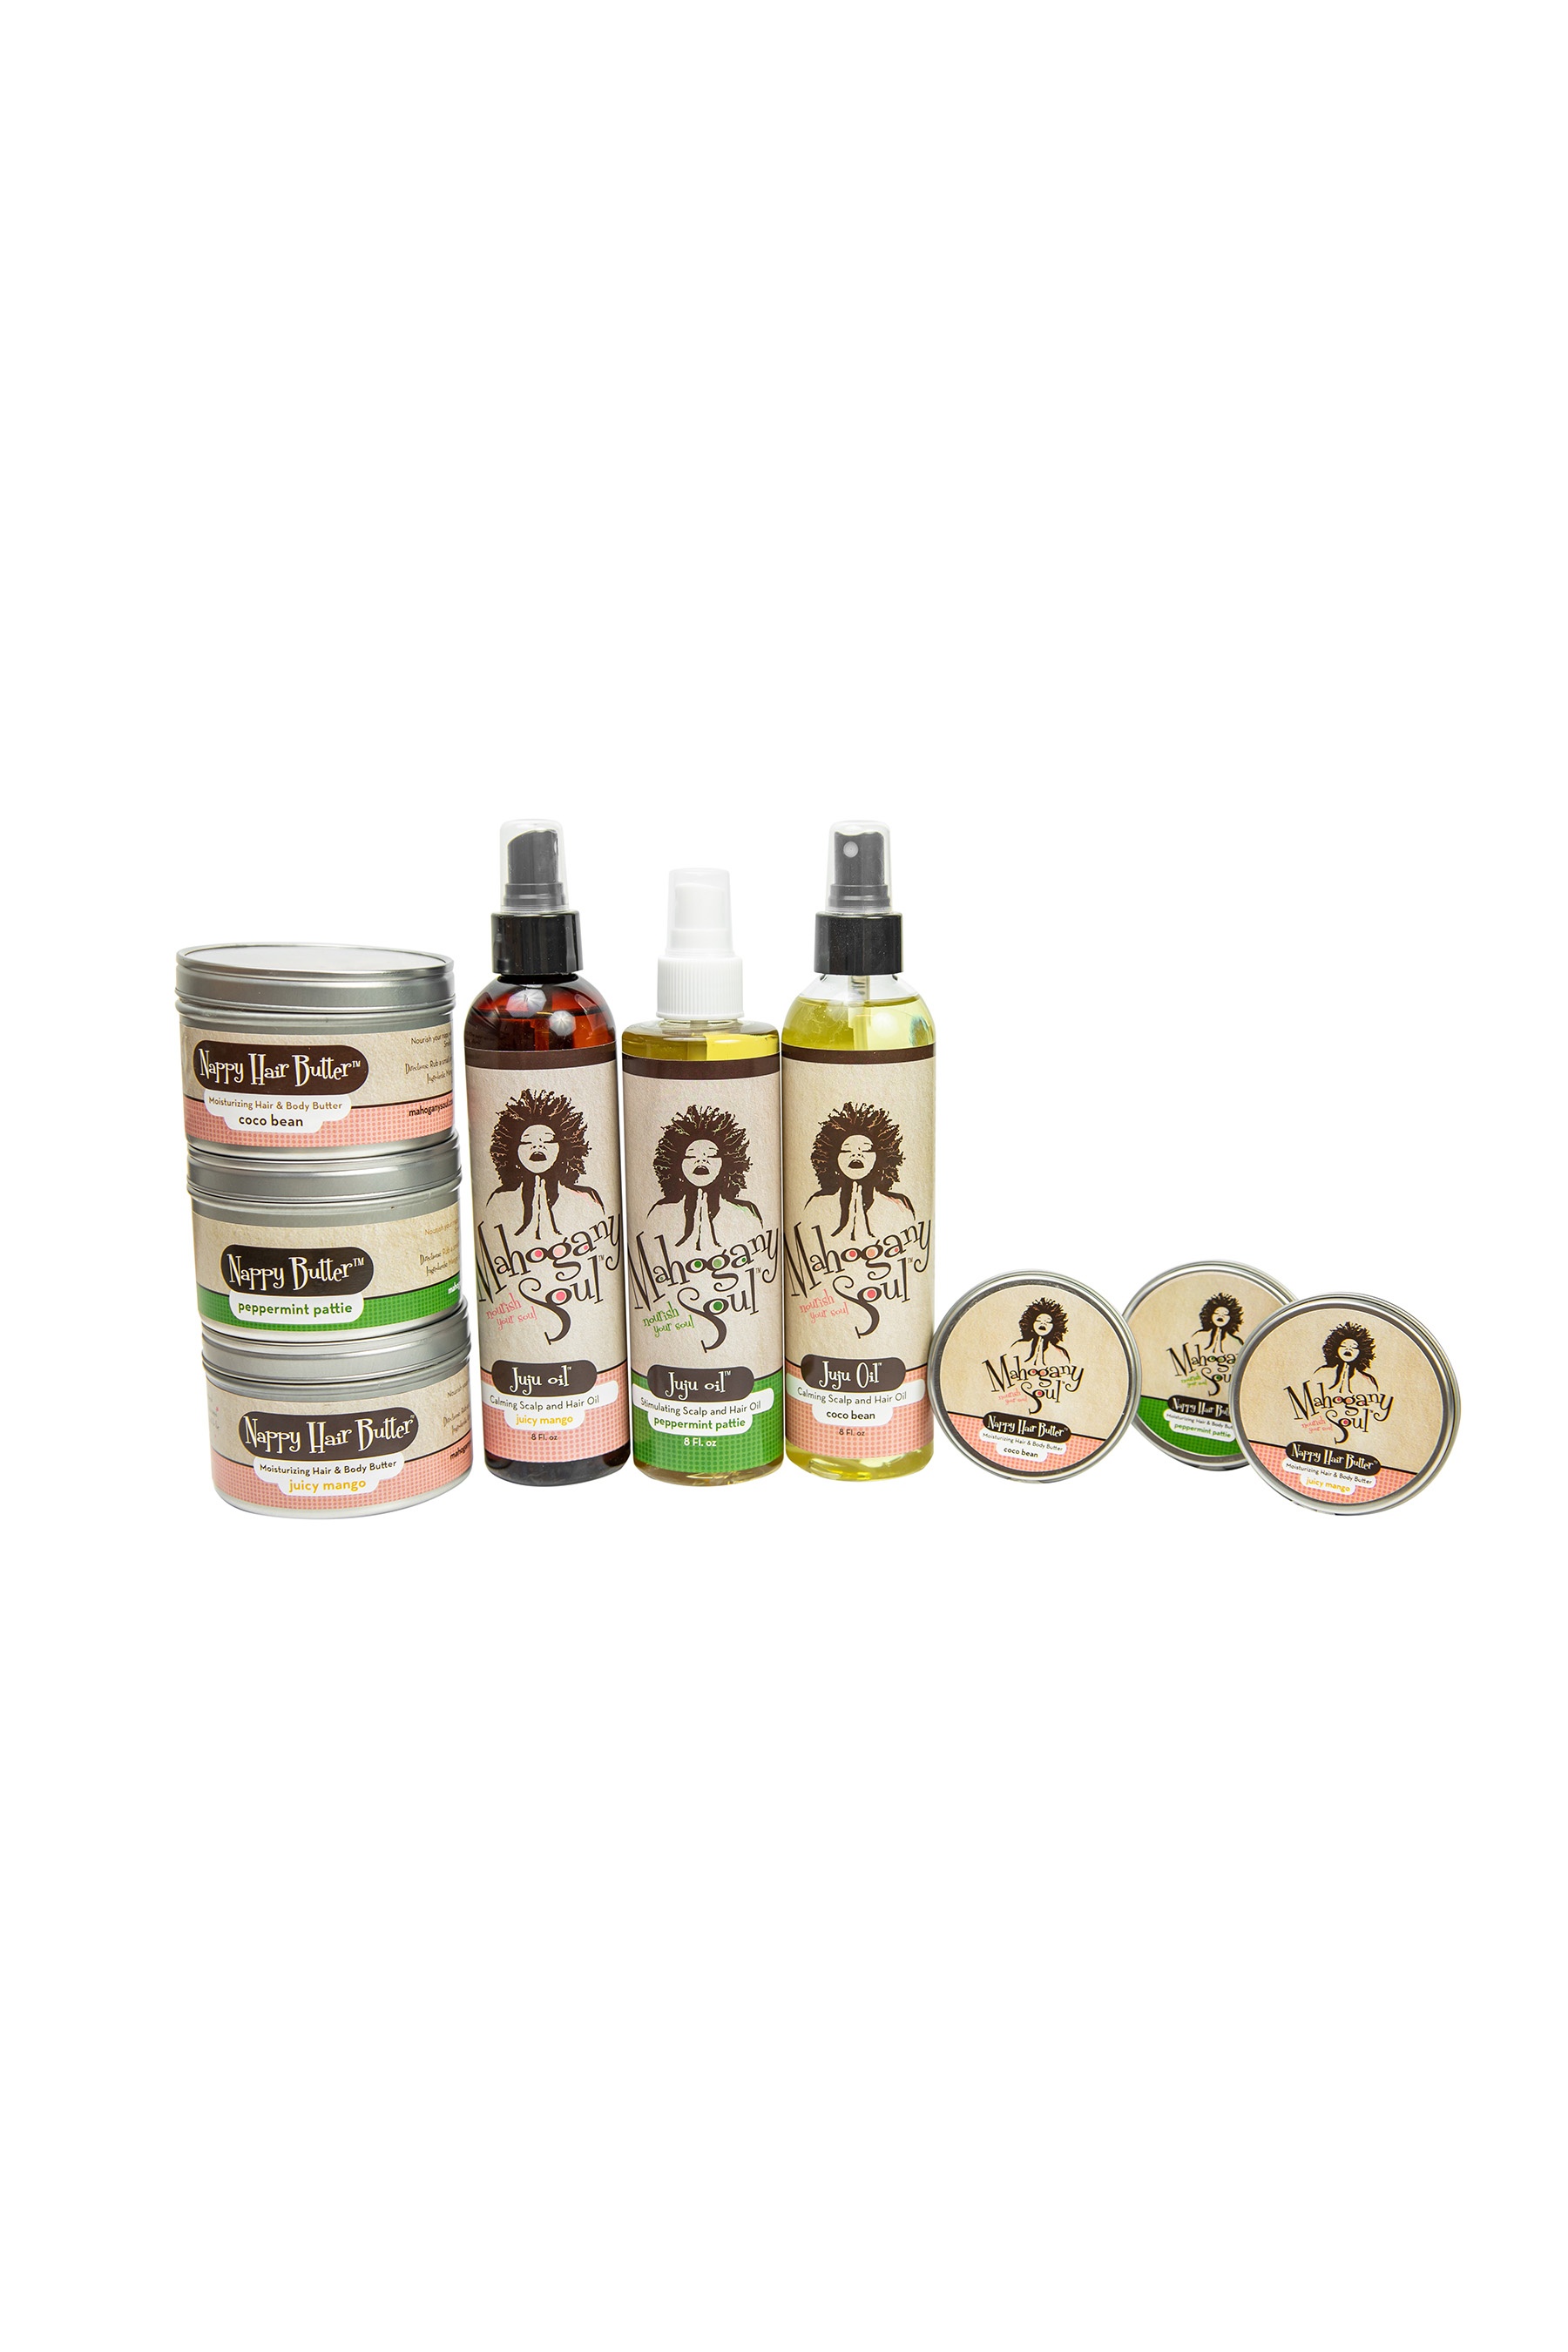
Full Collection
Juju Oils: Coco Bean, Juicy Mango, Peppermint Nappy Butter: Cocoa Bean, Juicy Mango, Peppermint
Brand: mahoganysoul
Category: Baby & Toddler > Diapering > Diaper Kits > Diaper Changing Kits